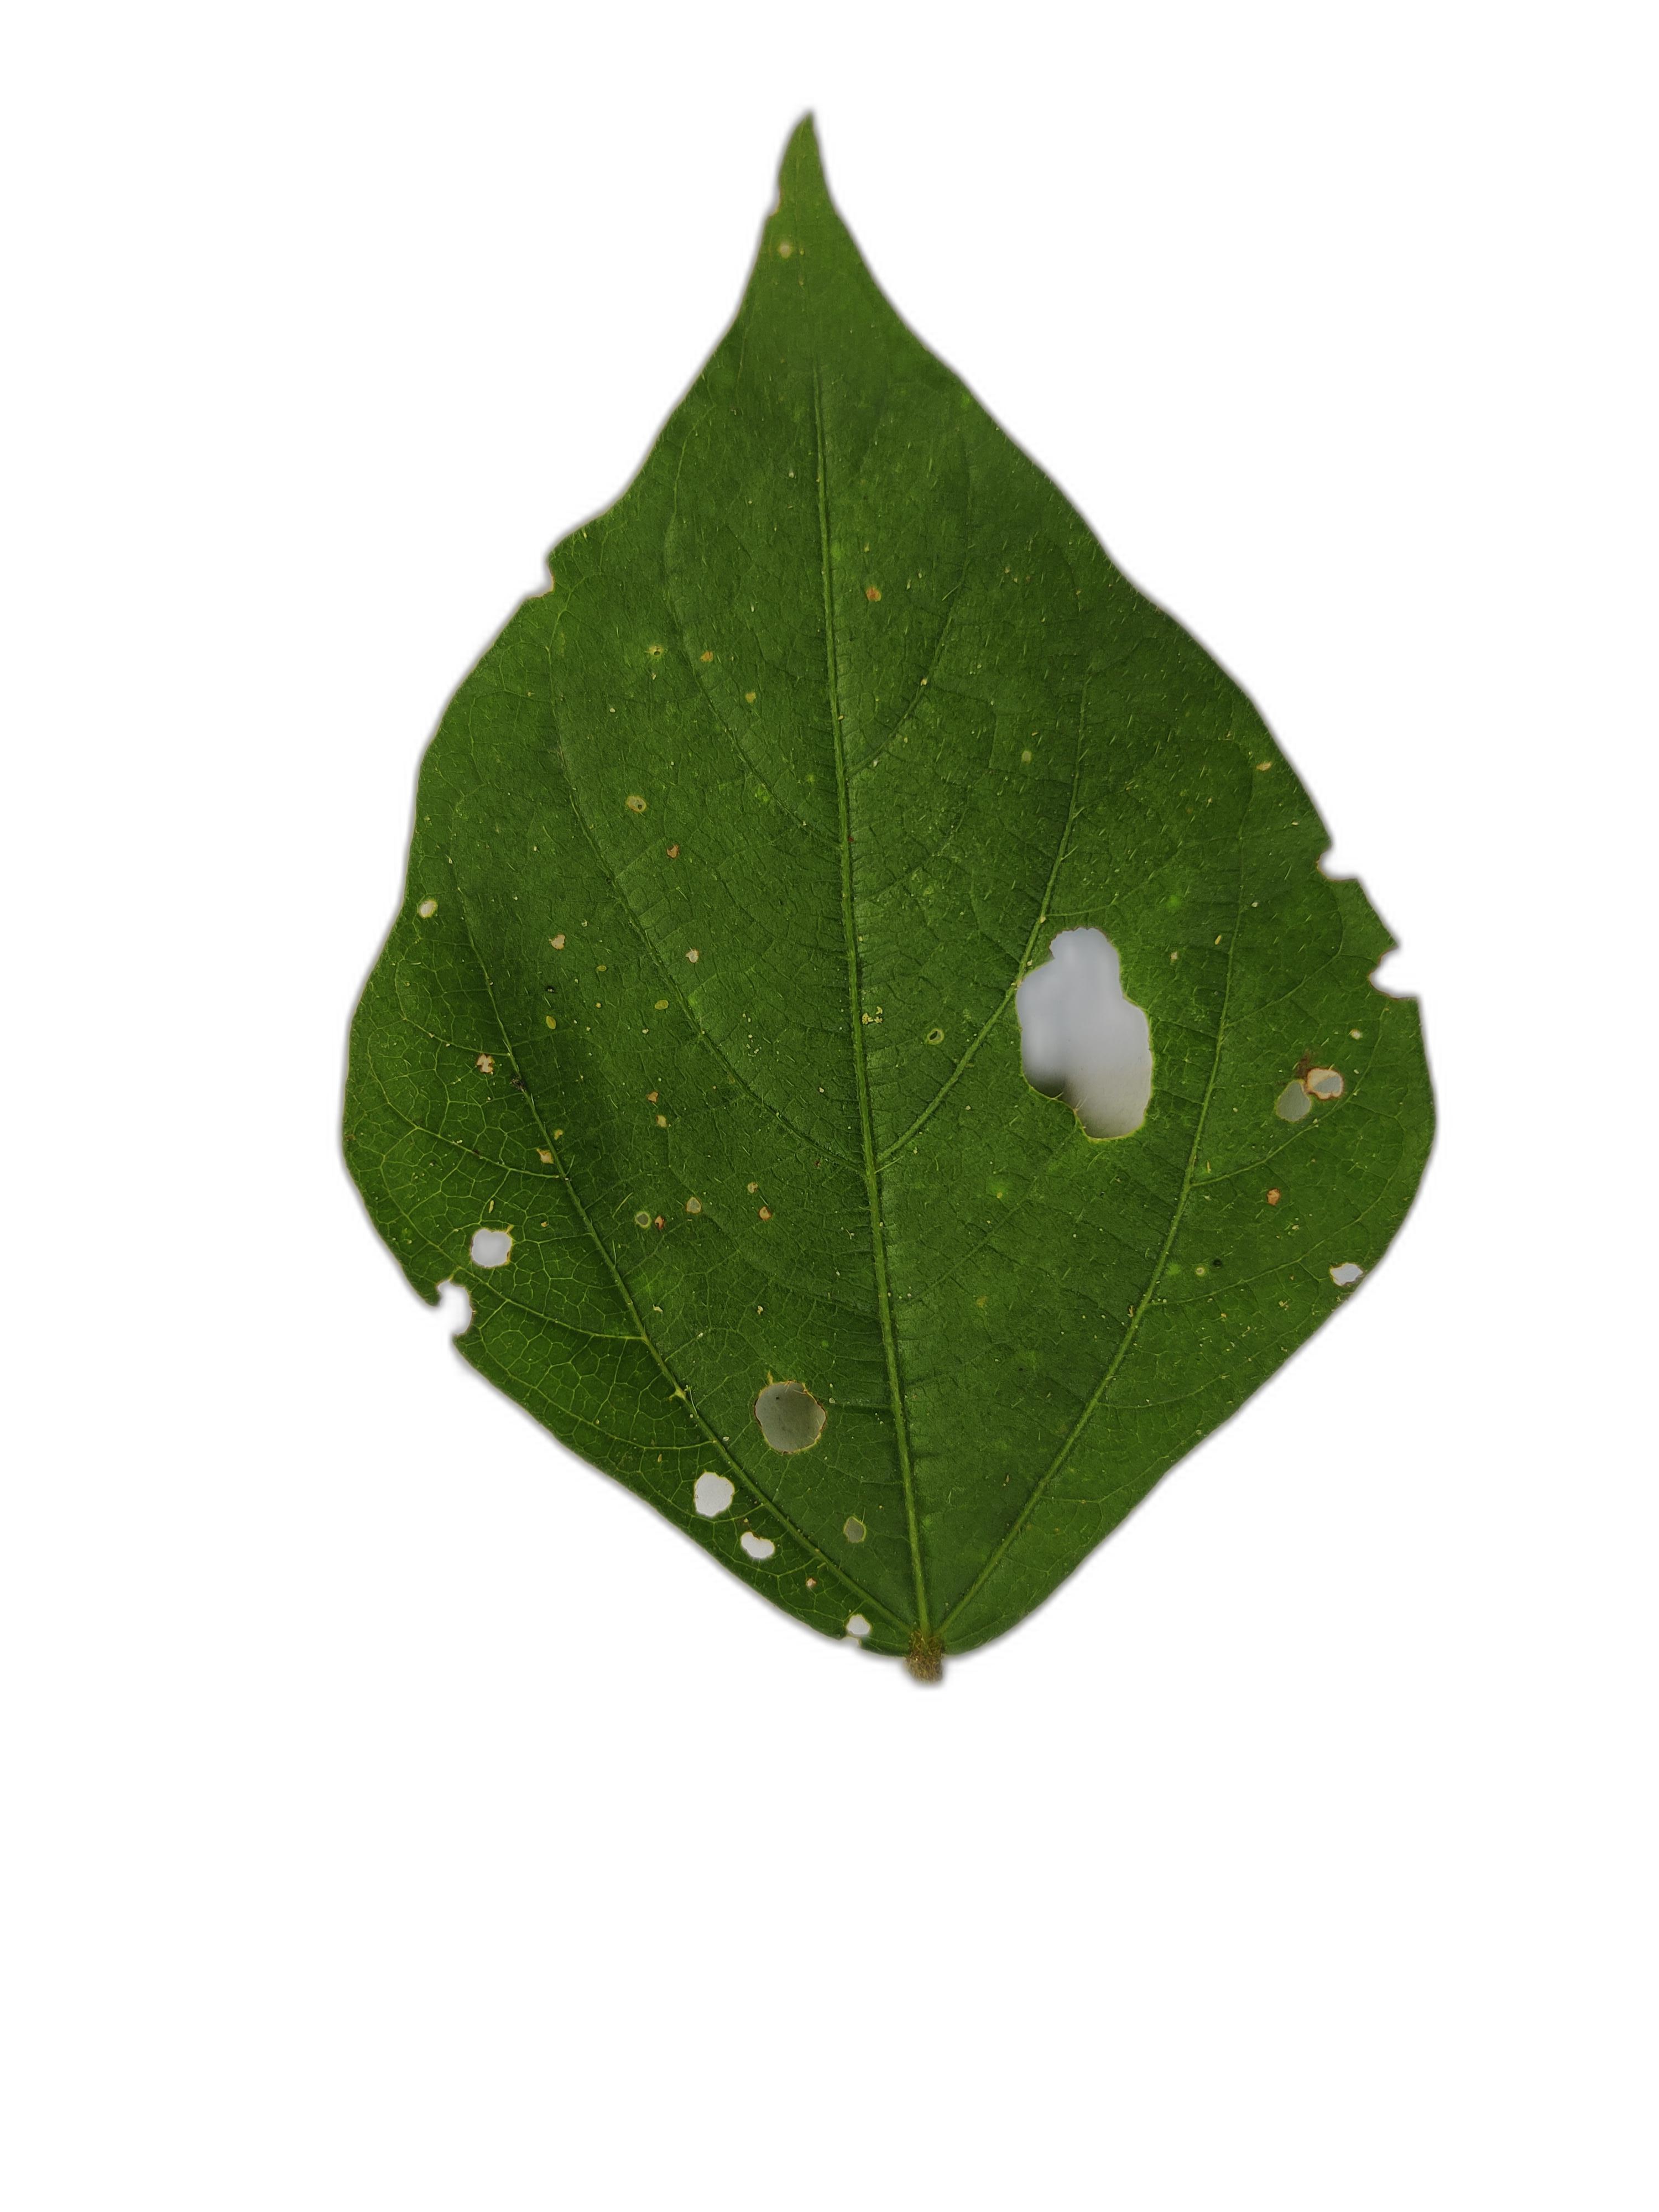
Label: Cercospora leaf spot